Dancing with the Stars: We Dance!

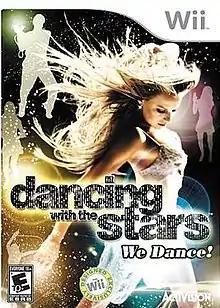

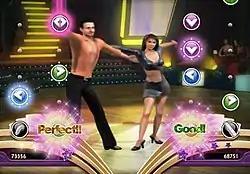
Gameplay screenshot

Dancing with the Stars: We Dance! (also called Dancing with the Stars: Get Your Dance On!) is a video game based on "Dancing with the Stars". It is the sequel to the original "Dancing with the Stars" game. It is on Activision's "Wee 1st" label. The game's subtitle, "We Dance", was derived from the Namco-Bandai games; We Ski and We Cheer, also for the Wii.